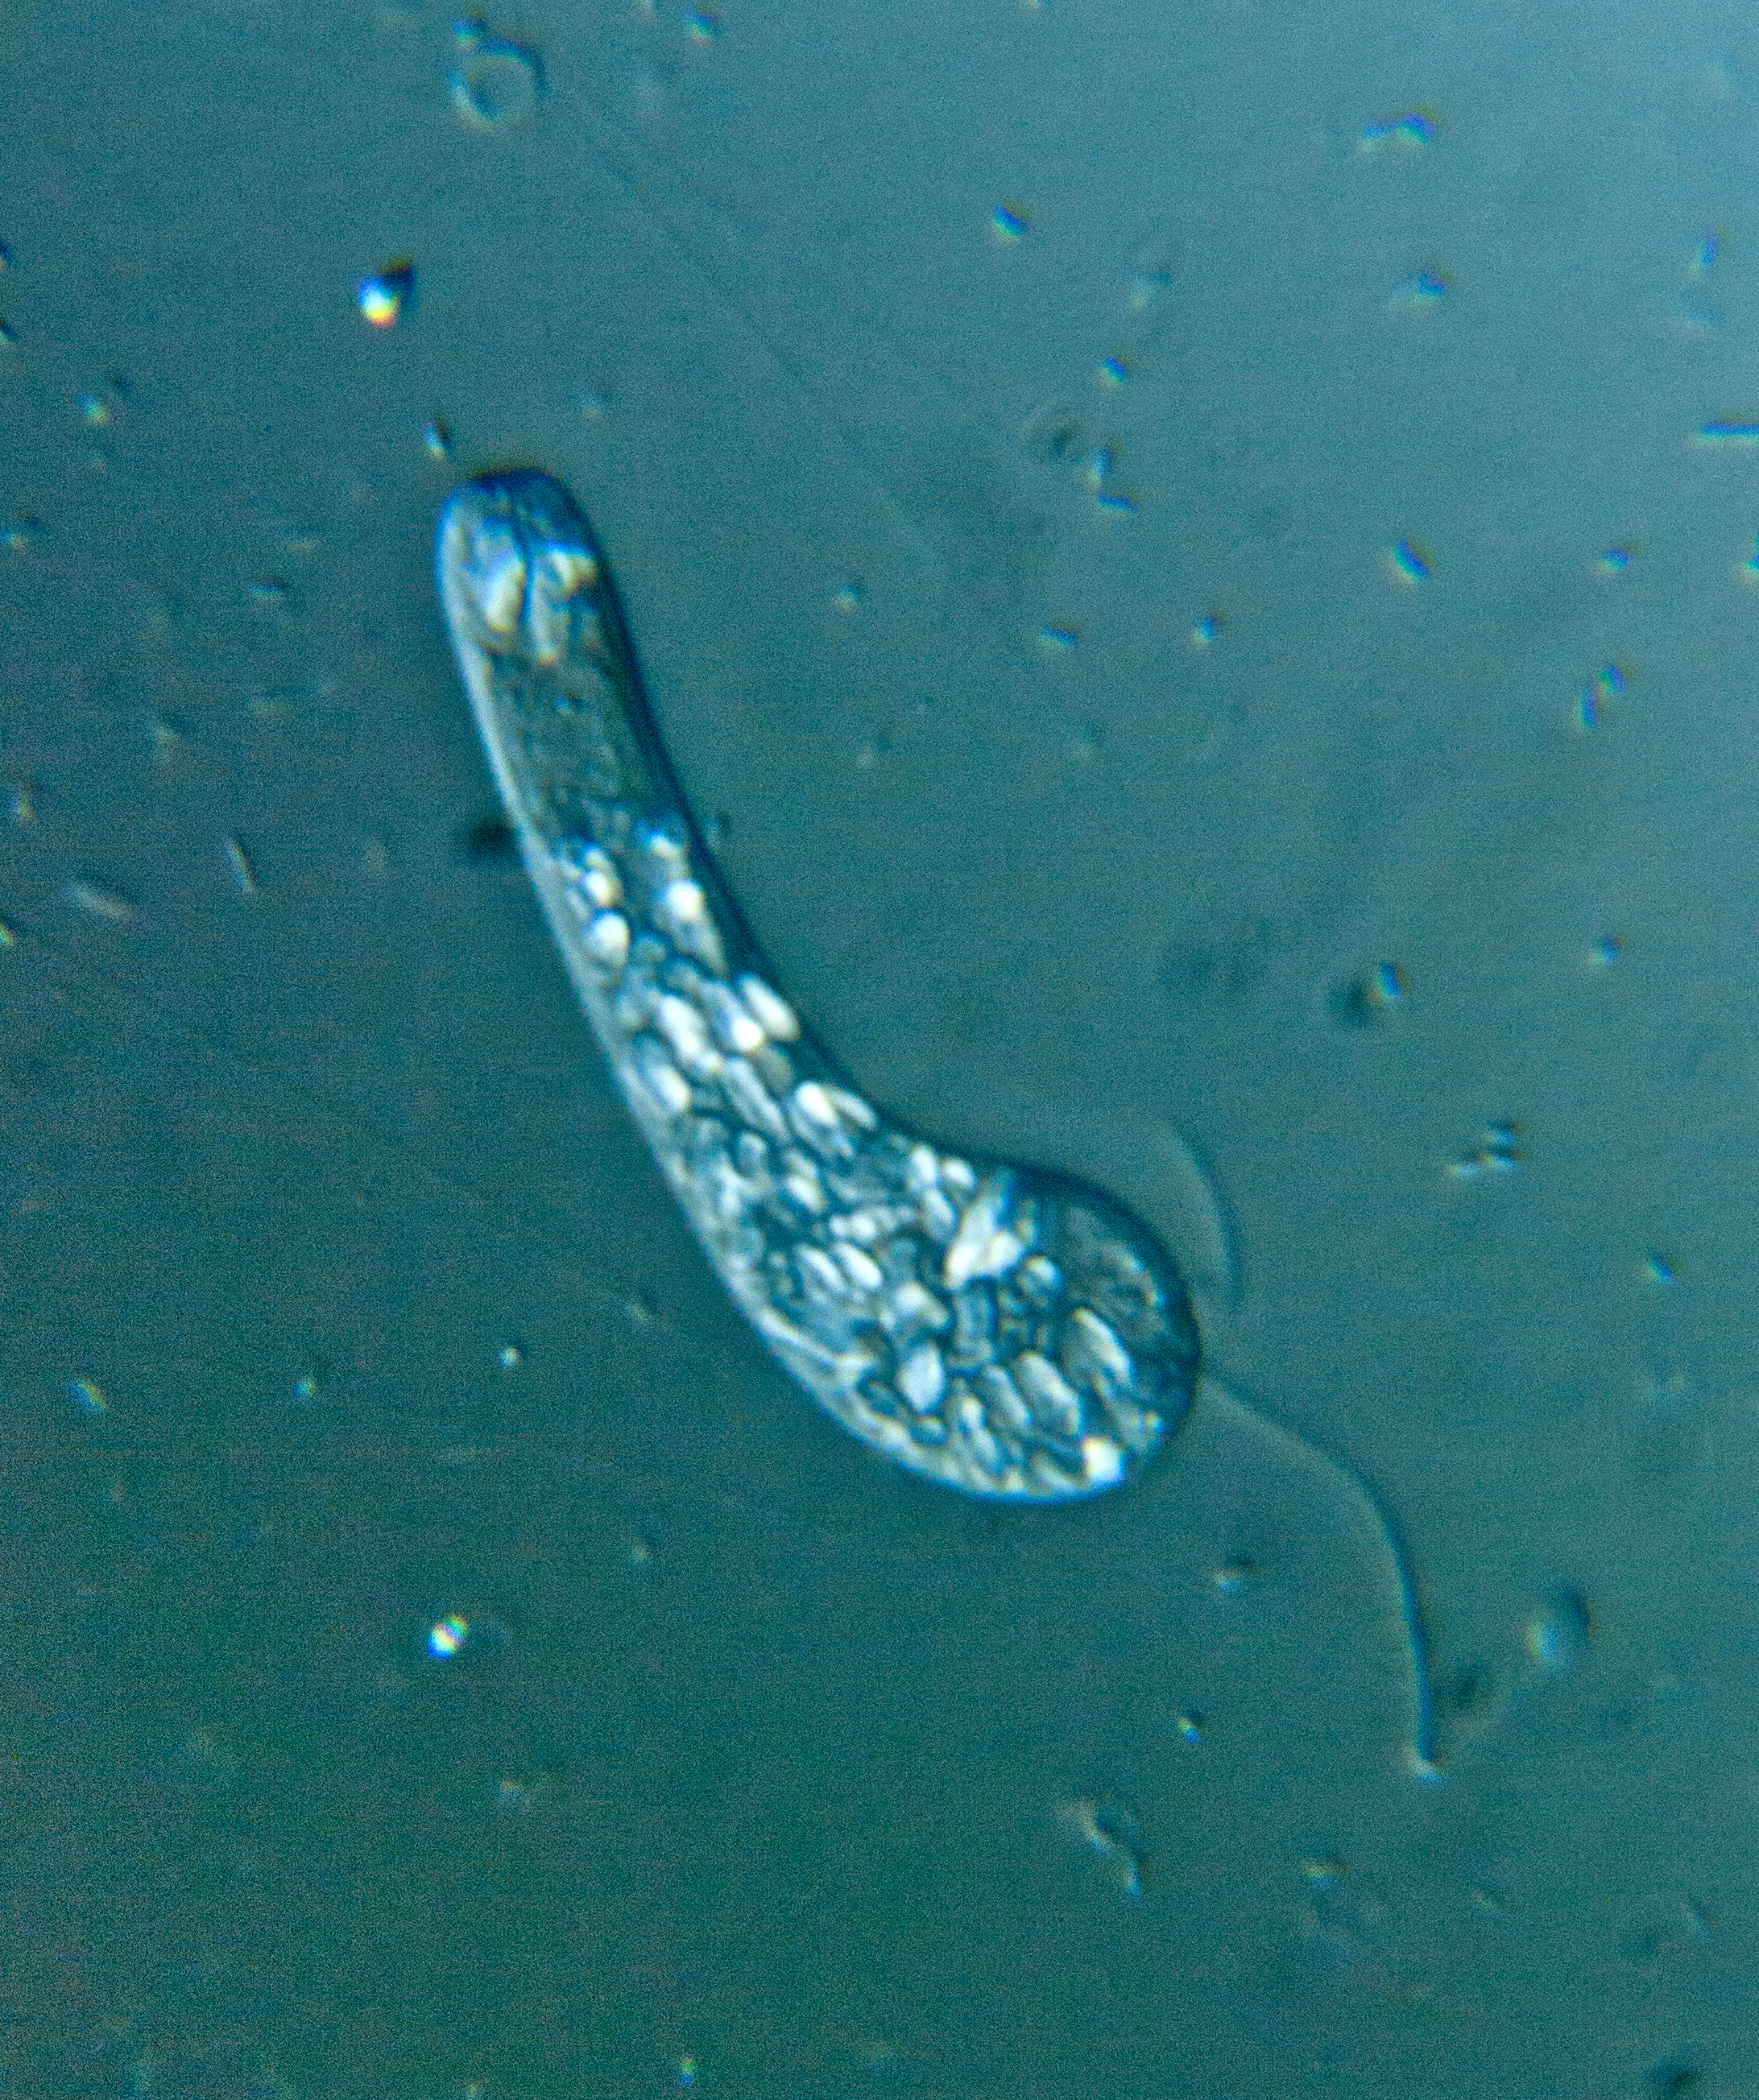
water, drop, underwater, biology, blue, fish, protist, protisten, einzeller, protozoa, protozoen, mikroskop, mikrofotografie, mikrofoto, microscop, microphotography, ciliaten, ciliat, wimperntierchen, infusorien, unicelluar, flagellaten, macro photography, marine biology